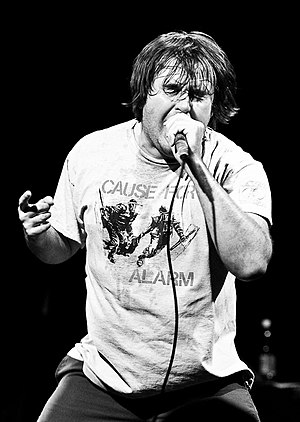
Mark "Barney" Greenway
Mark "Barney" Greenway under en optræden med Napalm Death på Tampere, Finland, 2009.
"Mark ""Barney"" Greenway er en grindcorevokalist. Han har været medlem af Napalm Death, Extreme Noise og Benediction.